Shirbudun Palace

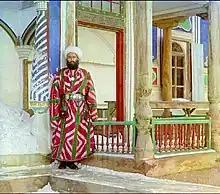
Lost Shirbudun Palace in Bukhara. Residence of the last Bukhara emirs.

Shirbudun Palace was constructed during the rule of Muzaffar bin Nasrullah (1860–1885) and Emir Abd al-Ahad Khan (1885–1910) in the Bukhara Emirate . In the 1870s, under the direction of the plasterer Rahim Hayotov, the architect Abdurasul, and others, various buildings were erected in Shirbudun, including the palace, a mosque, and a reception hall. The external appearance of the palace exhibits architectural features from Europe and Iran. According to Ole Olufsen's records, Shirbudun was situated approximately 3 versts (1 verst equals 1.066 km) from the Yangi Bukhara road, surrounded by a high wall.